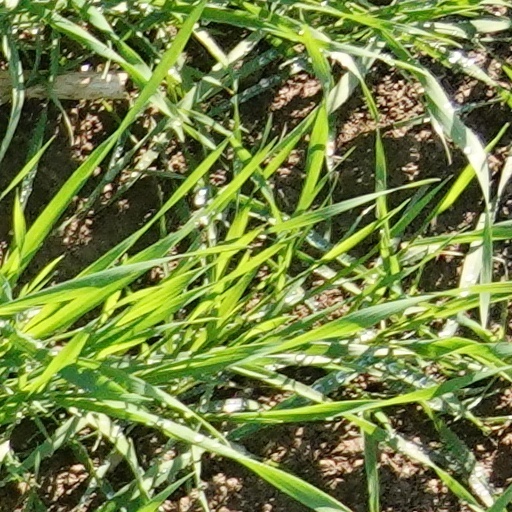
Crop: wheat